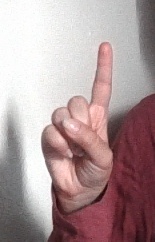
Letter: bb